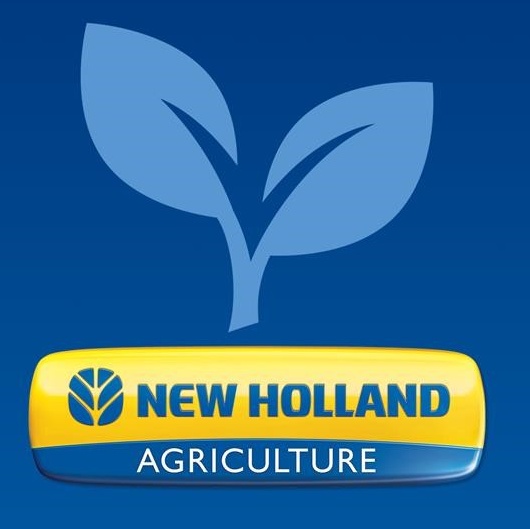
New Holland 4" Wood Chipper 3-Point Hitch
New Holland 4" Wood Chipper 3-Point Hitch Features: -HP Required 18-45 -Weight 432 lbs -Processes up to 4" diameter material -Self Feeding -540 RPM PTO -25- 1/2" Diameter rotor -360° Rotating hood -One fixed blade and four rotating blades -Special hardened blade Call for Availability Part Number: 73343917 YOUNG TRUCK AND TRAILER PARTS | KAYSVILLE HOURS: Mon – Fri | 8am to 6pm Sat | 9am-5pm PHONE: (385)382-0071 LOCATION: 220 North 650 West, Kaysville, UT 84037 www.youngtruckandtrailer.com *Financing Available *Pricing Does not include tax or shipping cost
Brand: Kaysville
Category: Business & Industrial > Heavy Machinery > Chippers